Ruth C. McGuire

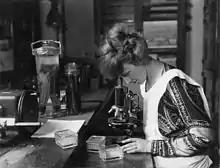
Ruth C. McGuire at work

Ruth Starrett McGuire ( Colvin; February 19, 1893 – September 2, 1950) was an American plant pathologist. She studied sugar cane diseases and sugarbeets.